Beer in the Caribbean

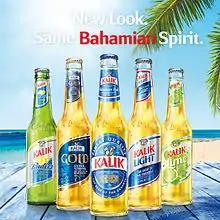
Kalik beers

Kalik beer, a golden lager, is the national beer of The Bahamas, controlling over 50% of the beer market in the country. Winner of three consecutive Gold Medals from Monde Selection, it is also stronger than most Caribbean lagers, at 7%ABV.